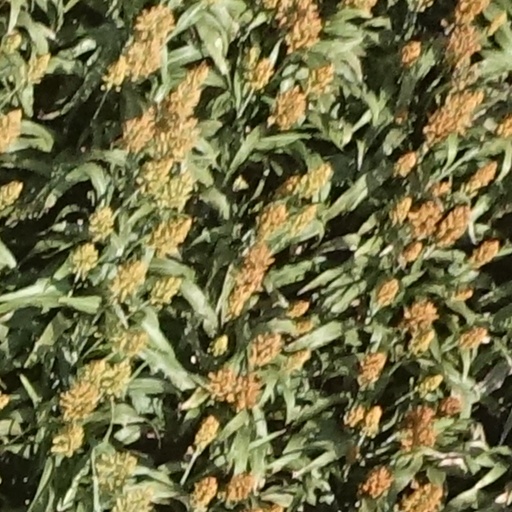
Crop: sorghum